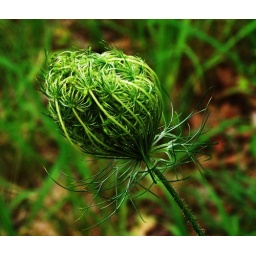
I shot this last tuesday, so I'm sure it's opened up into a big white flower by now.